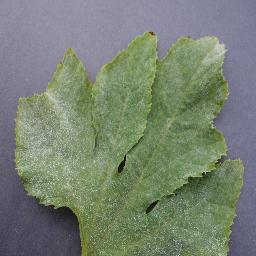
Label: Squash___Powdery_mildew